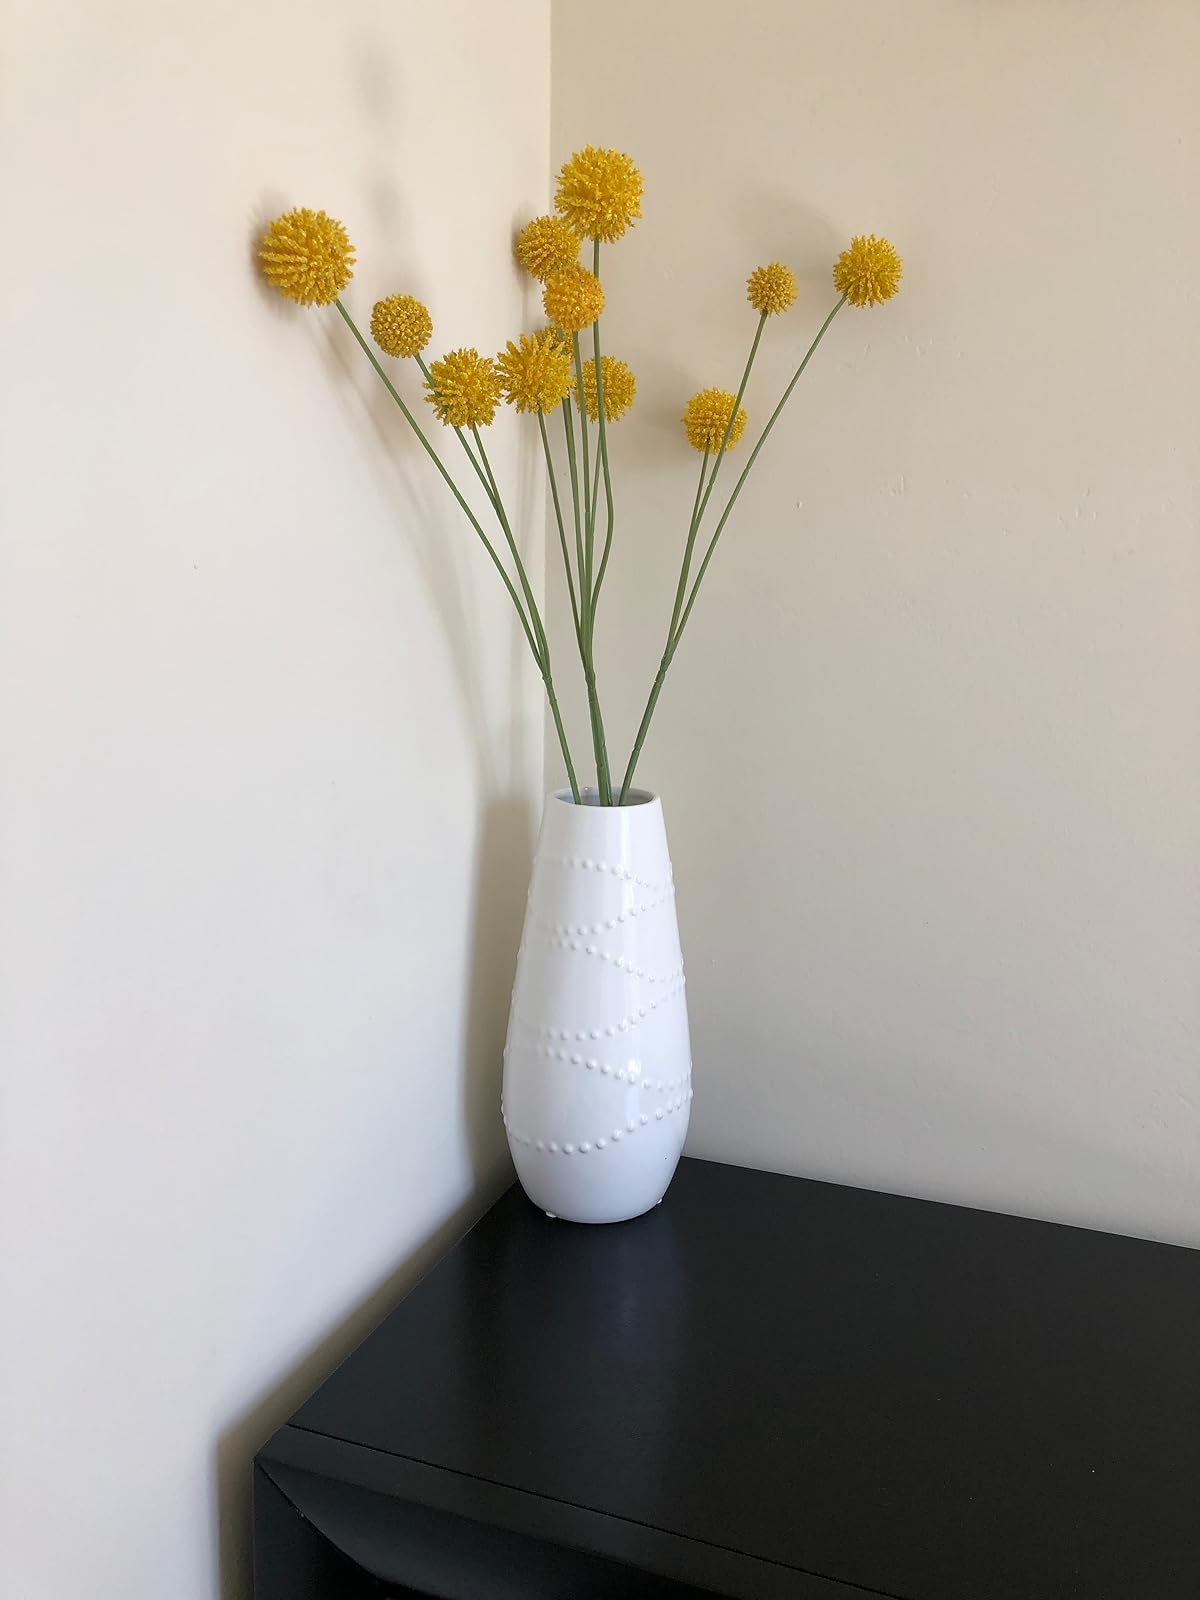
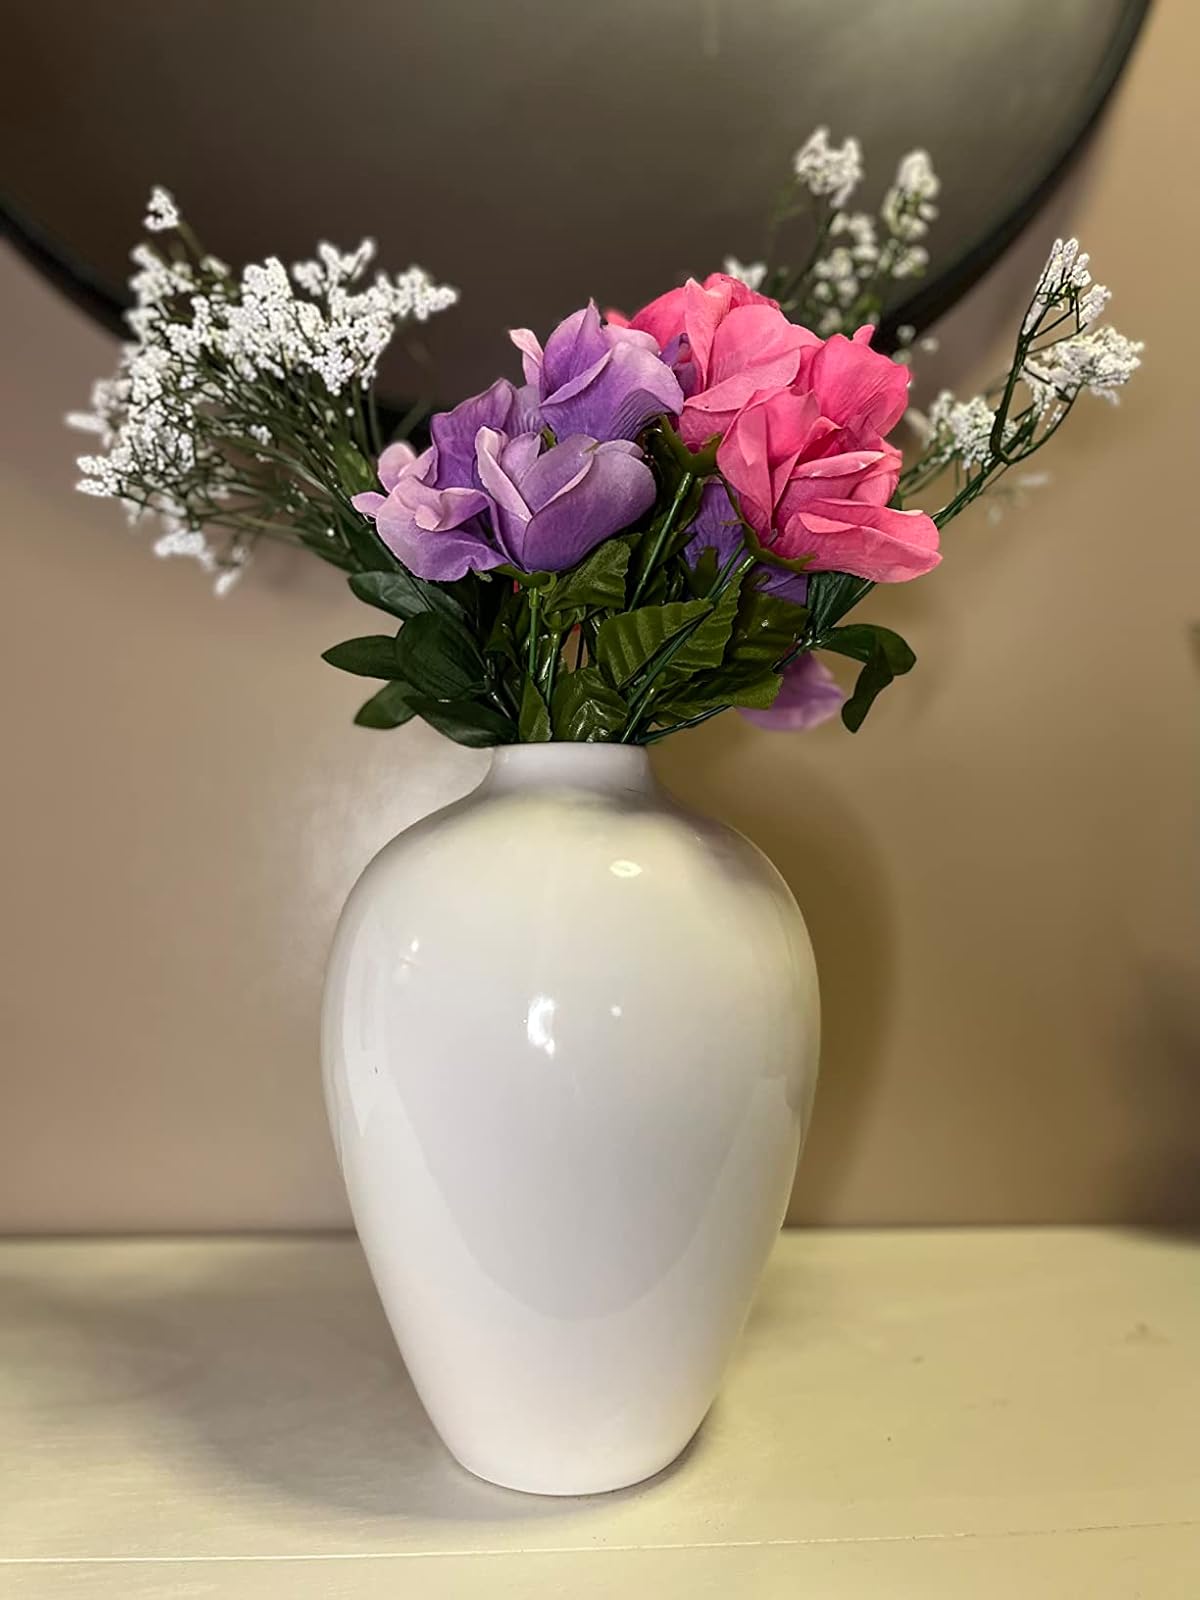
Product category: vase
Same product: no